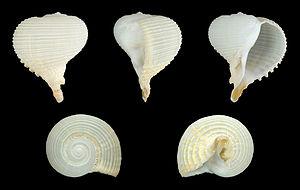
Rapa est un genre de mollusques gastéropodes de la famille des Muricidae.
Muricidae est une famille de mollusques gastéropodes prédateurs.
L'espèce Rapa rapa est un mollusque appartenant à la famille des Muricidae.